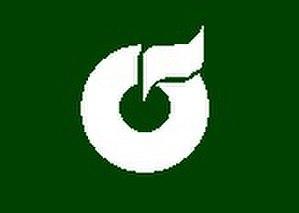
Shirakawa est un bourg du district de Kamo, dans la préfecture de Gifu, au Japon.